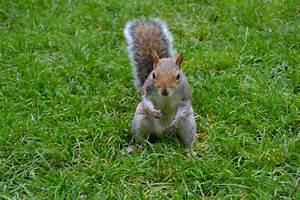
squirrel